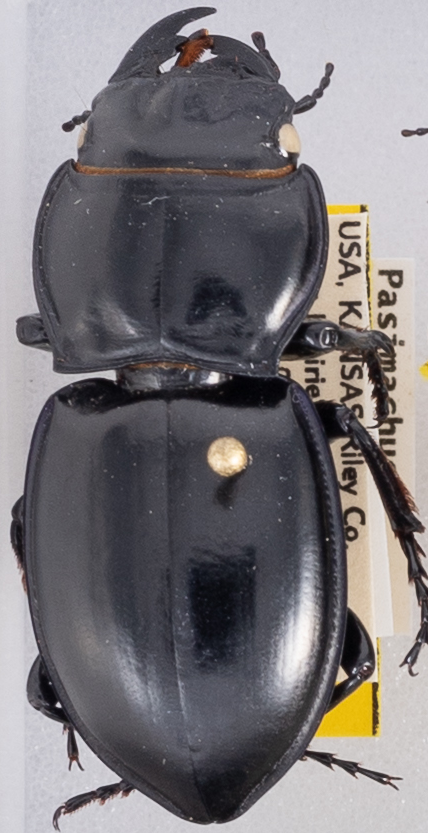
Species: Pasimachus californicus
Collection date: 2020-08-10
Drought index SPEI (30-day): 0.992
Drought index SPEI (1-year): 0.746
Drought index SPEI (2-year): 2.09